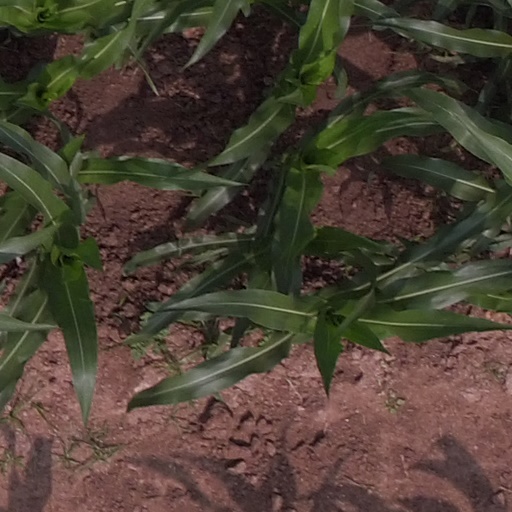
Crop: maize; corn